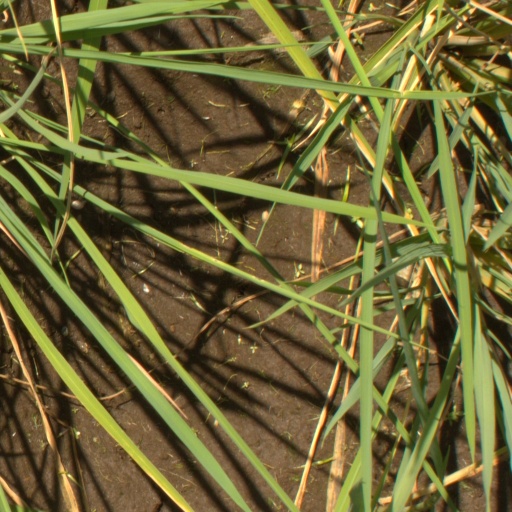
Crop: rice